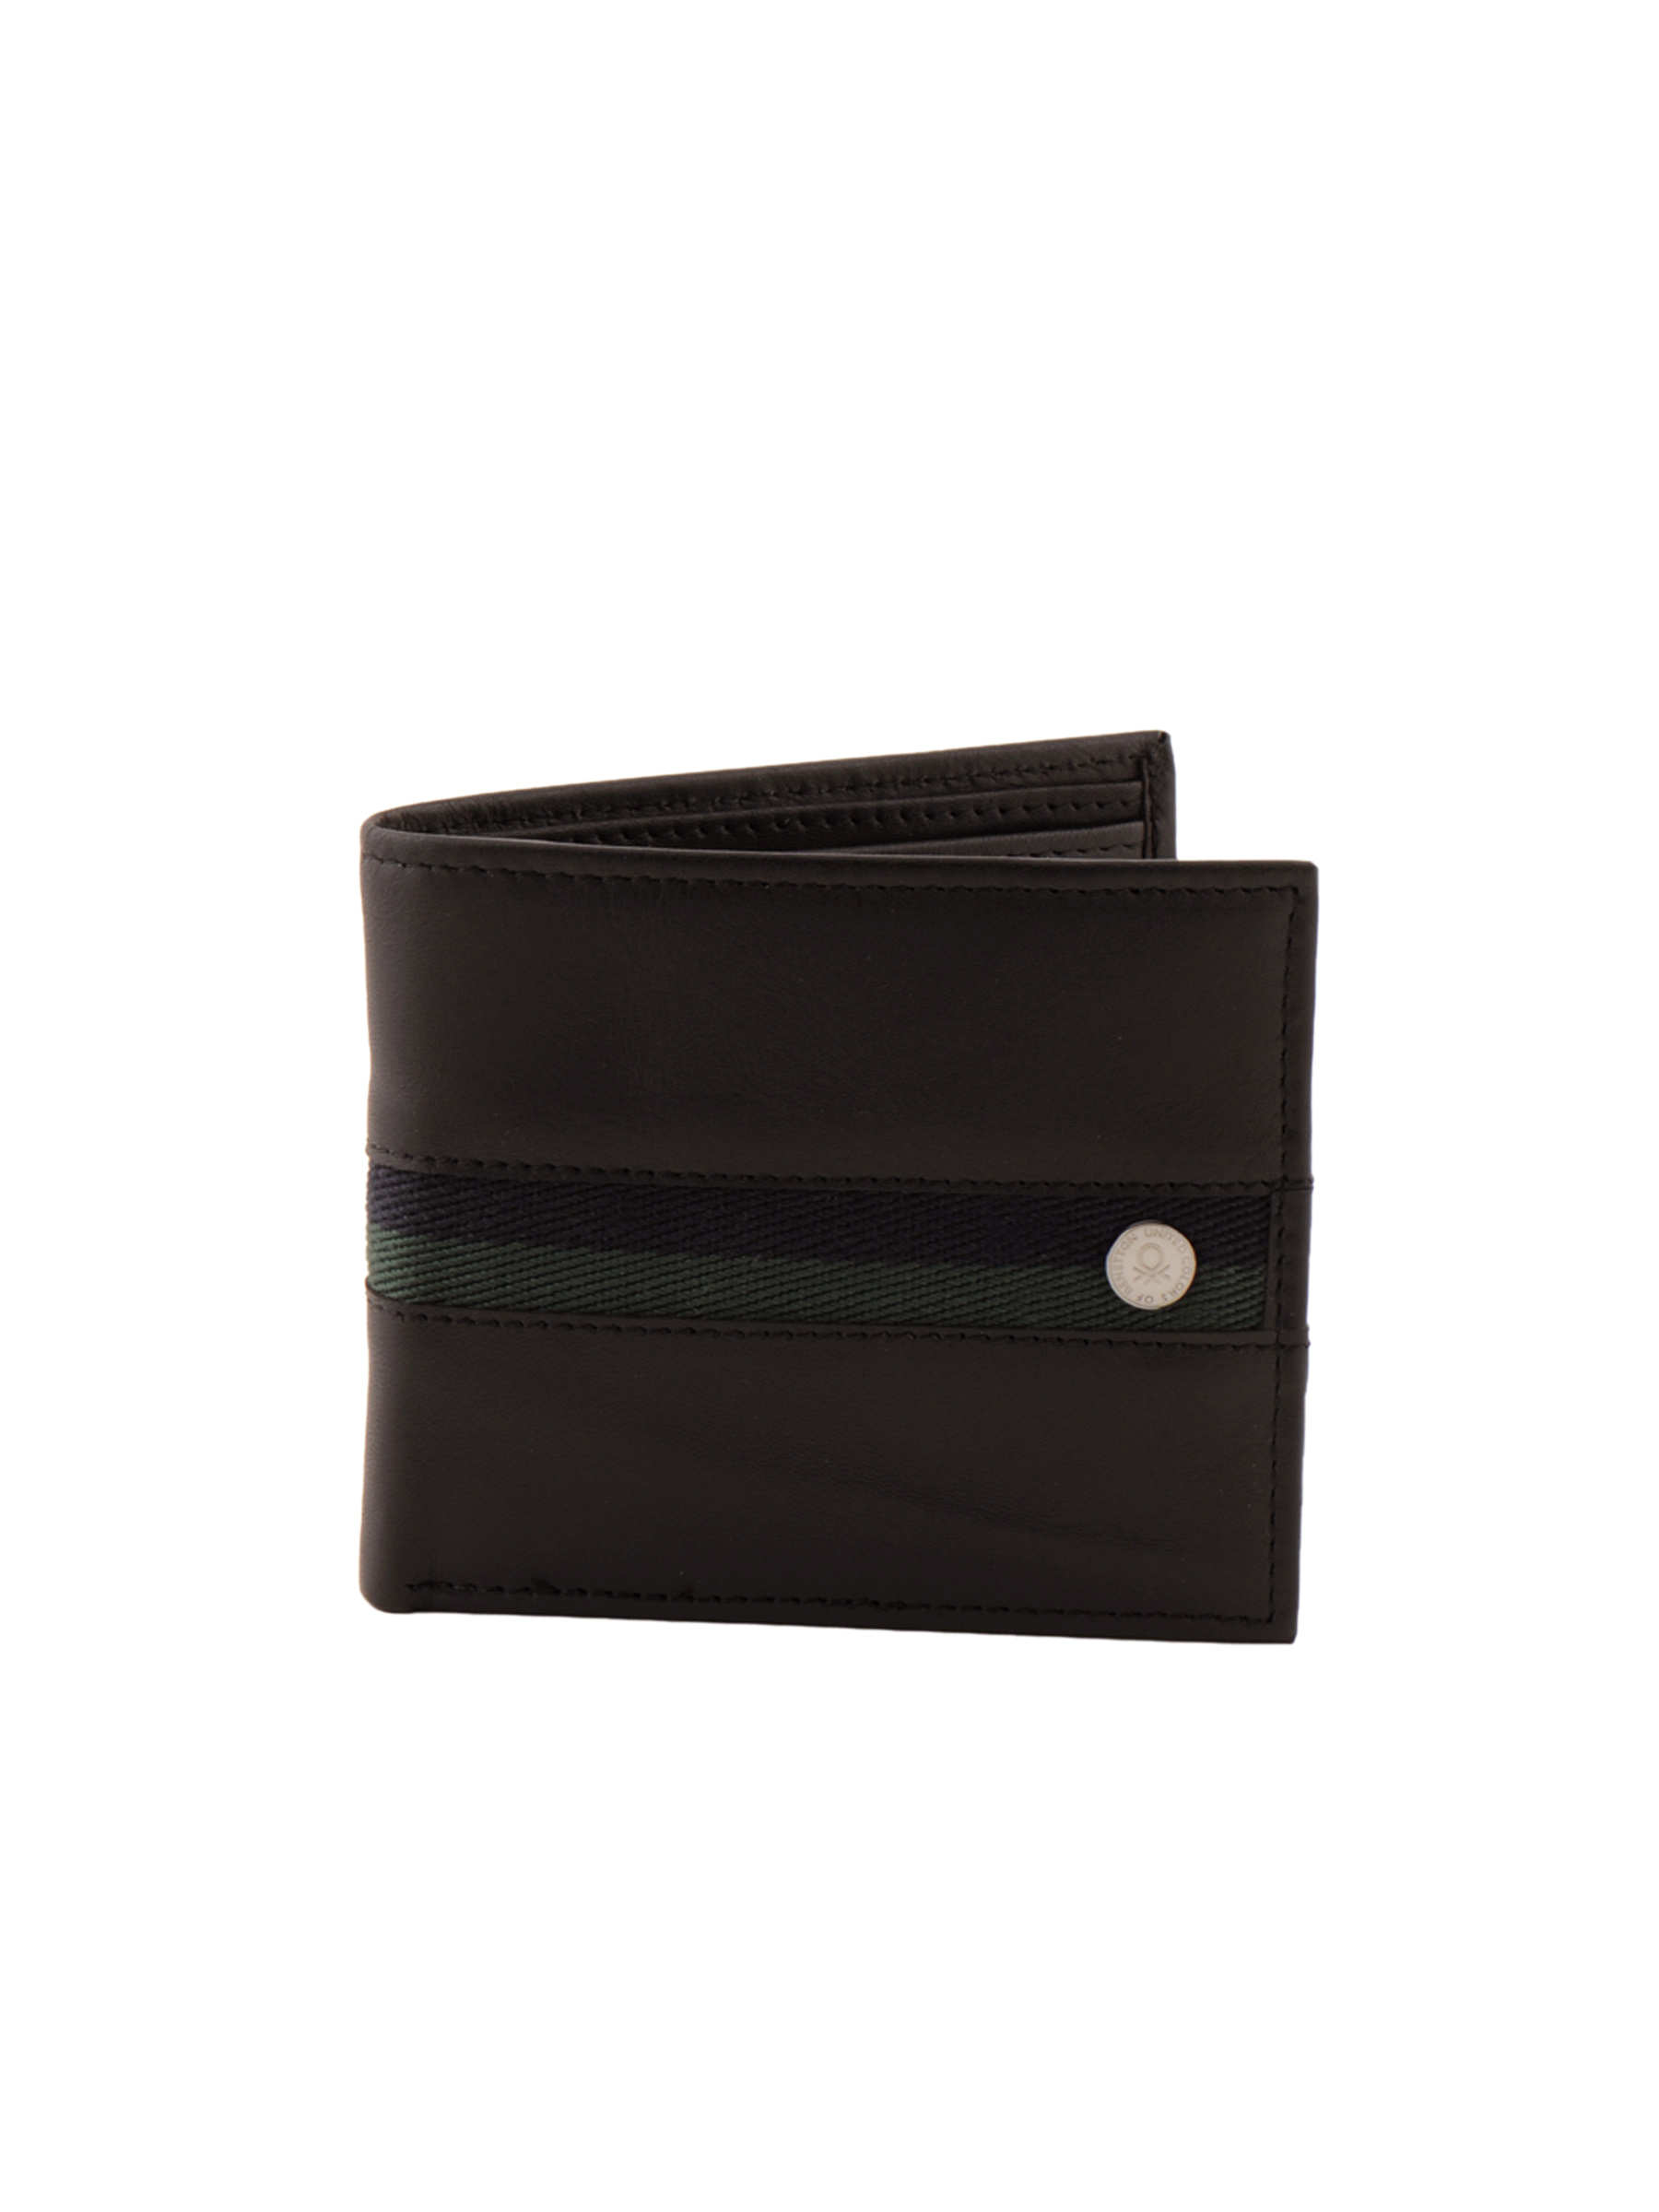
United Colors of Benetton Men Solid Black Wallets
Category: Accessories / Wallets / Wallets
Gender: Men
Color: Black
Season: Summer 2011
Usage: Casual